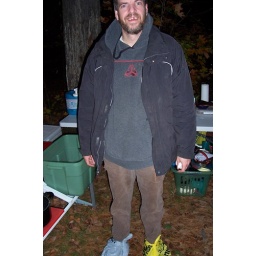
wet feet on thanksgiving weekend fell in lake shoes are drying out